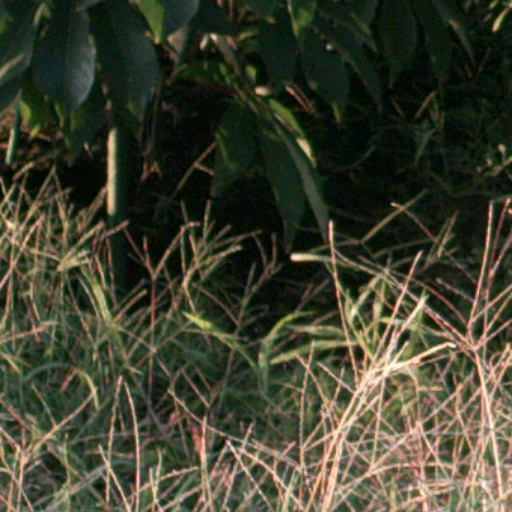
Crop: cassava